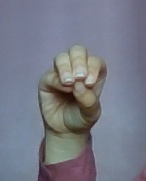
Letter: ha